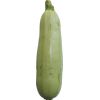
Label: Zucchini 1